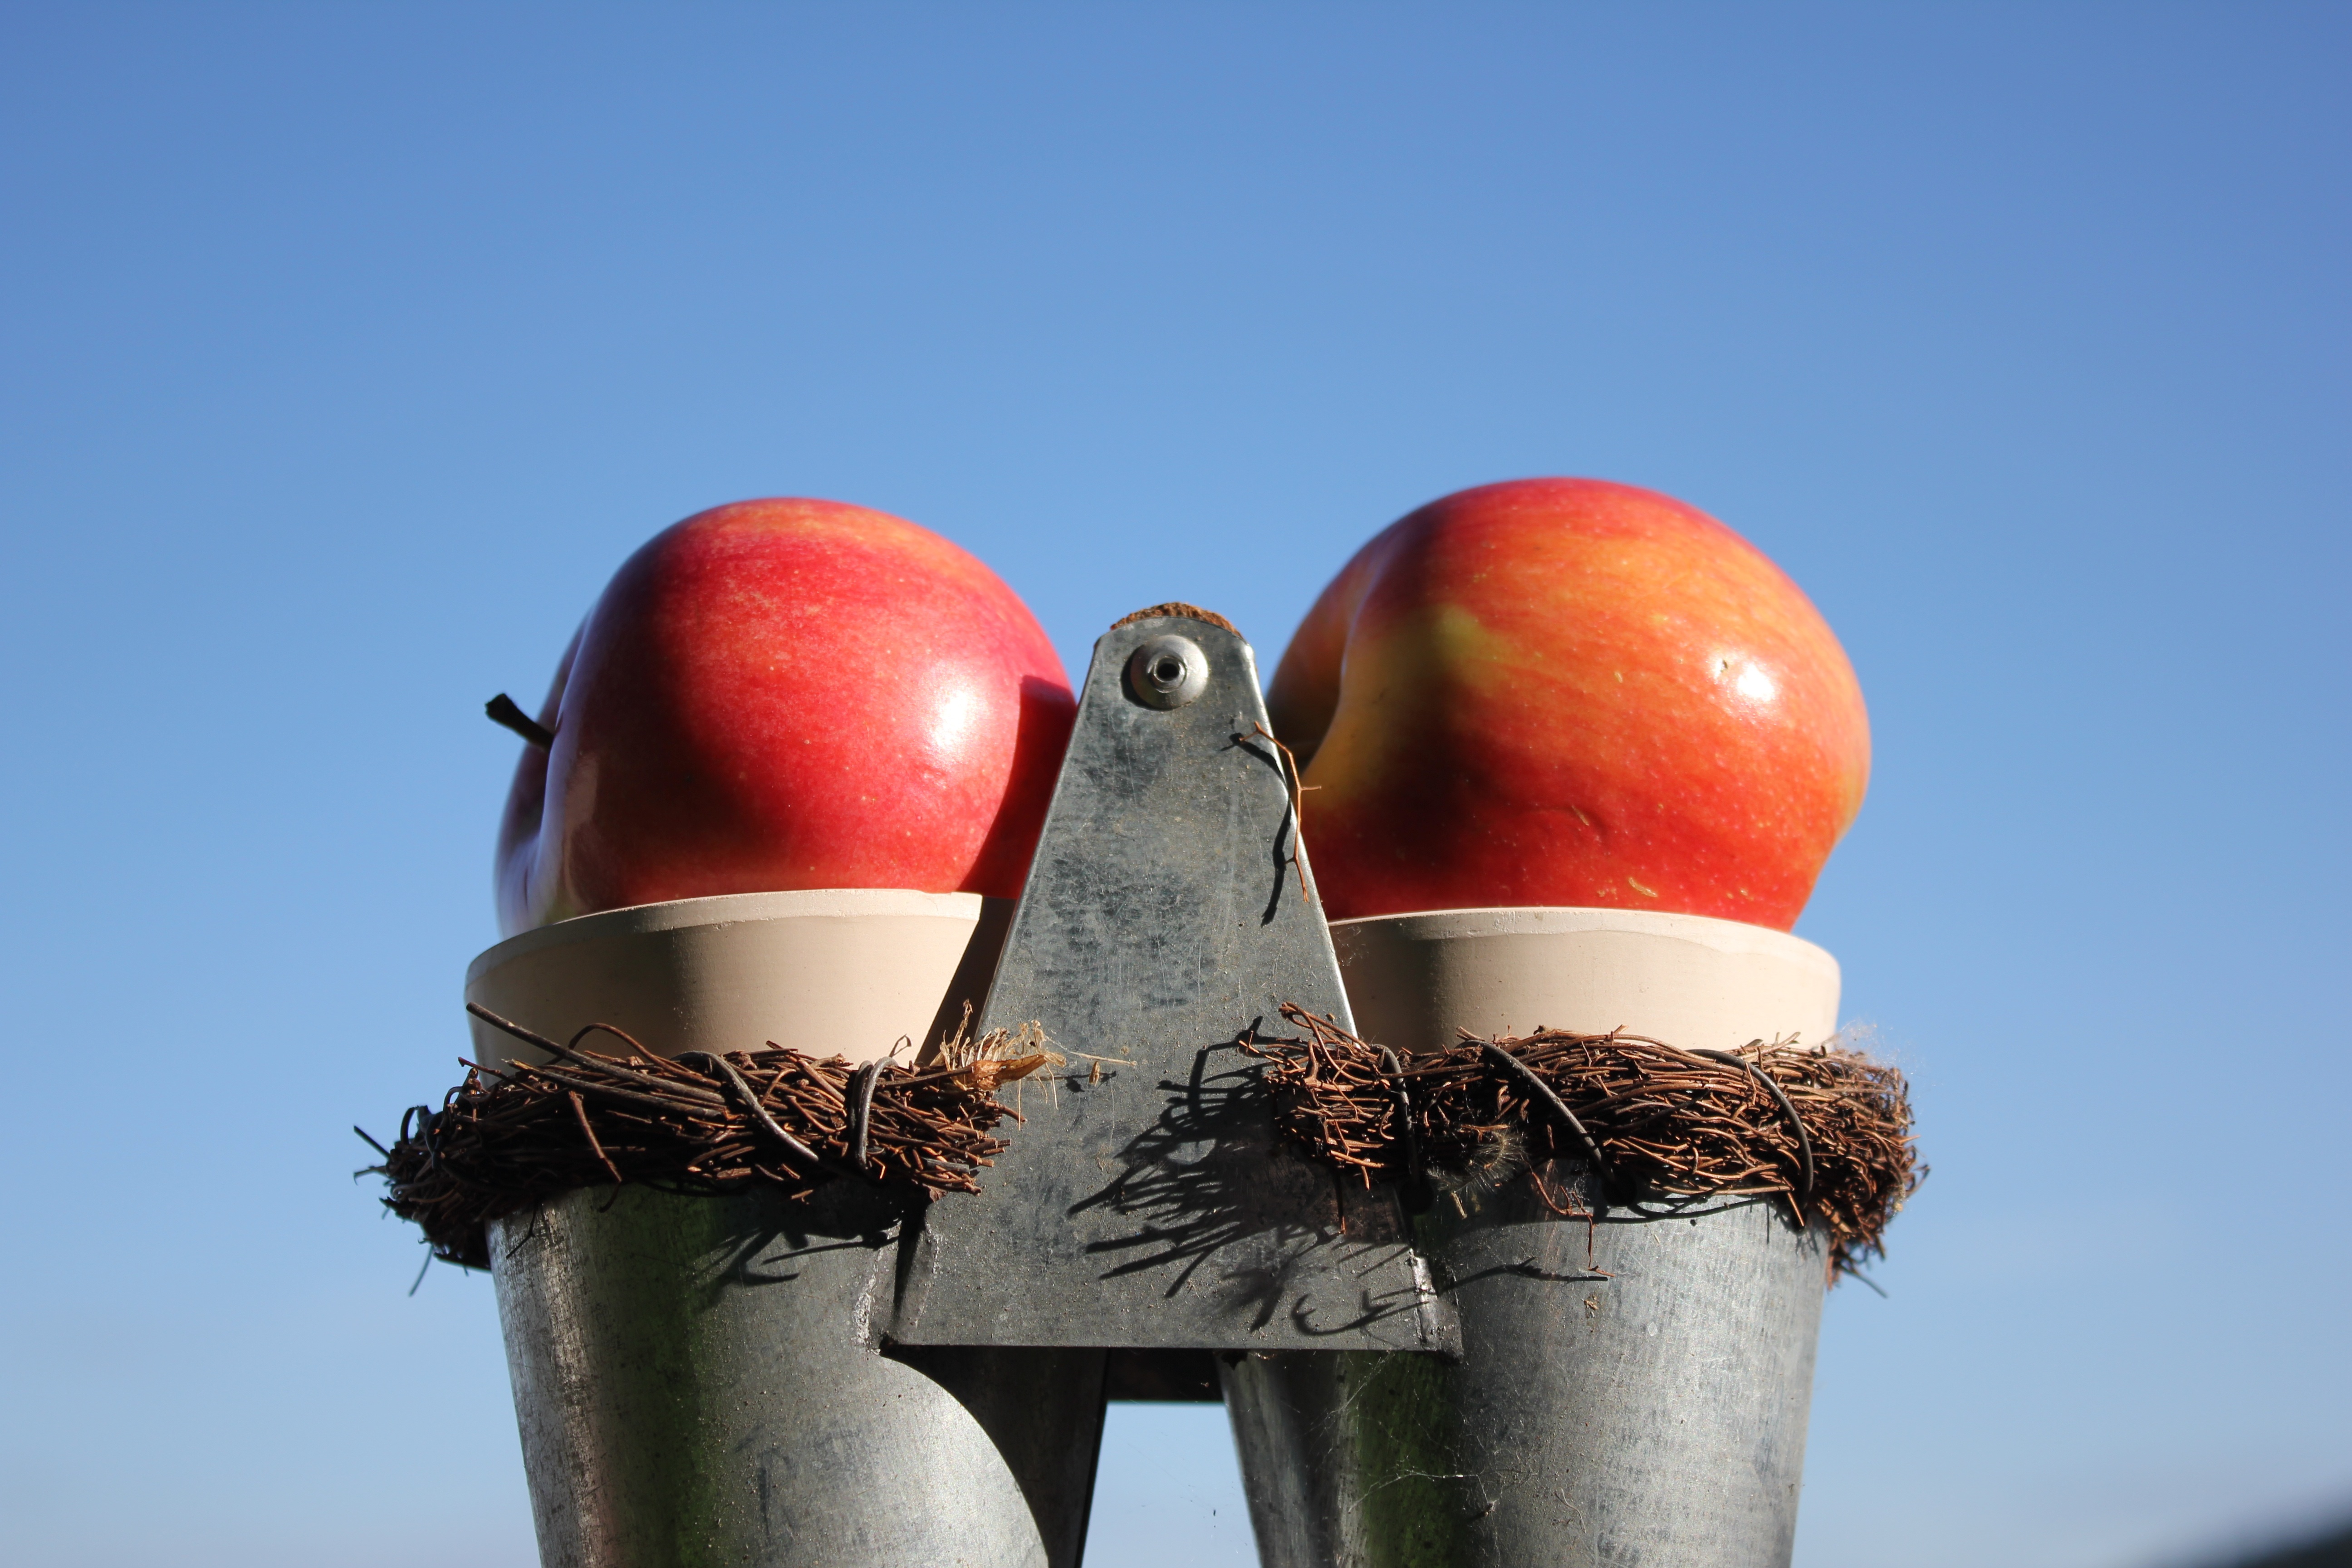
apple, nature, flower, food, red, color, blue, close up, human body, organ, macro photography